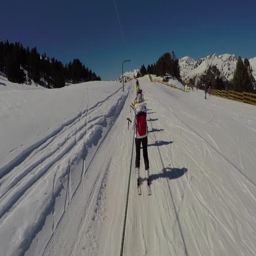
skiers take each other to the mountain to ski holding the rope with your hands and driving on snow in sunny winter day